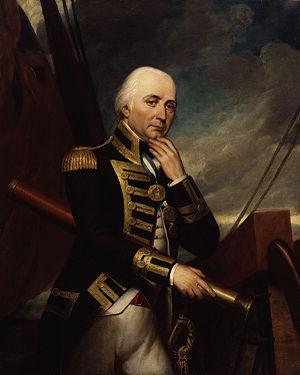
Le Vice-Admiral Cuthbert Collingwood, 1ᵉʳ baron Collingwood, né le 26 septembre 1750 à Newcastle-upon-Tyne et mort le 7 mars 1810 à bord du HMS Ville de Paris au large de Port-Mahon, est un officier de marine britannique des XVIIIᵉ et XIXᵉ siècles. Au cours de sa carrière dans la Royal Navy, il prend part - aux côtés de Lord Nelson - à plusieurs victoires britanniques pendant les guerres de la Révolution et de l'Empire, et est fréquemment considéré comme le successeur de Nelson au commandement de la flotte britannique.
Thomas Cochrane, 10ᵉ comte de Dundonald, est un amiral et homme politique britannique, à la carrière émaillée de controverses. Il est le modèle de nombreux héros de romans sur la Royal Navy, parmi lesquels Horatio Hornblower, créé par C. S. Forester, et Jack Aubrey, personnage principal des romans de Patrick O'Brian et du film qui en a été tiré en 2003, Master and Commander : De l'autre côté du monde.